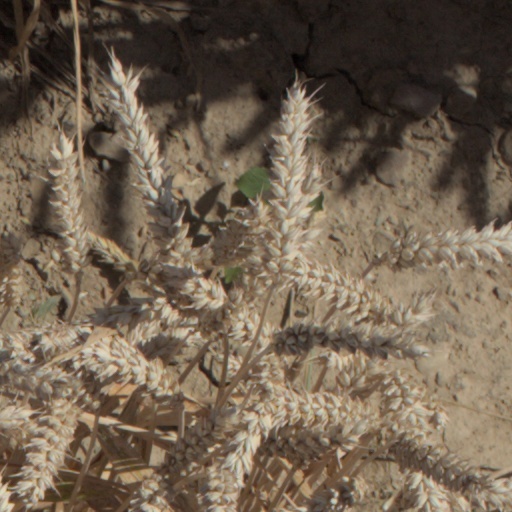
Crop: wheat